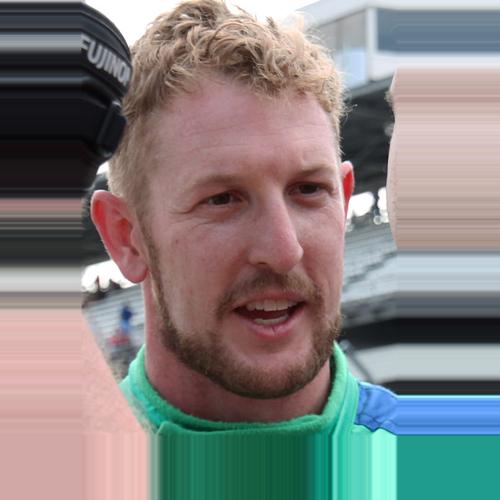
Age: 29